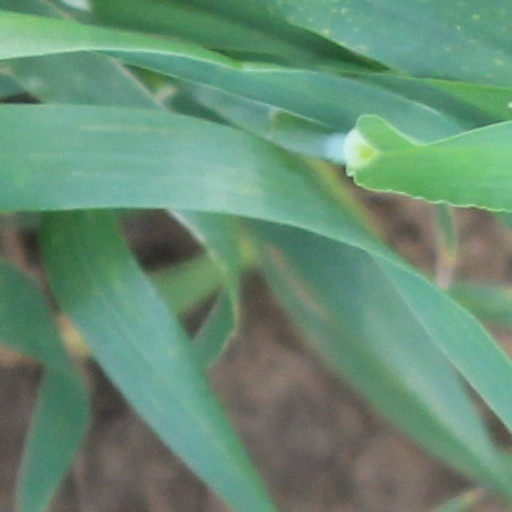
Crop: wheat